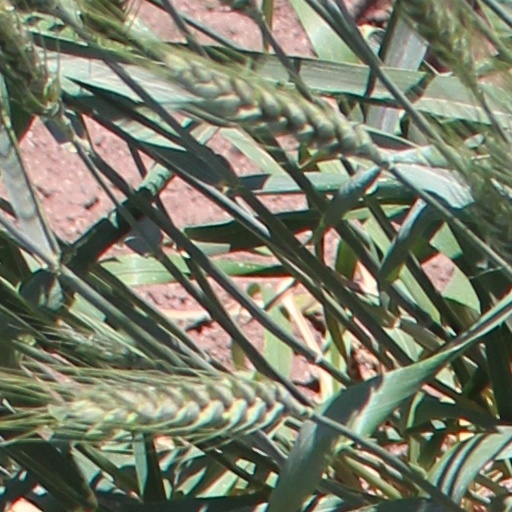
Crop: wheat